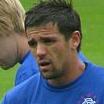
Age: 29